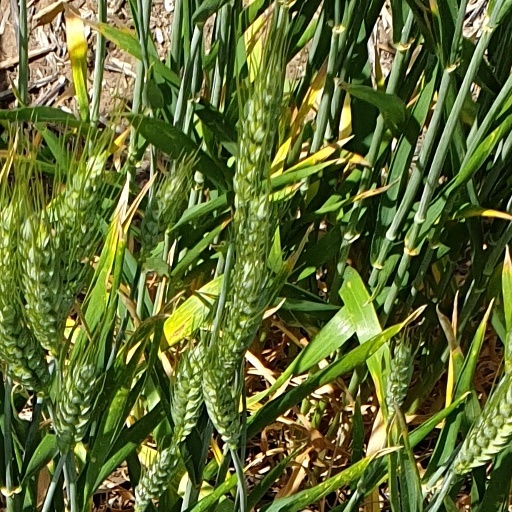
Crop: wheat